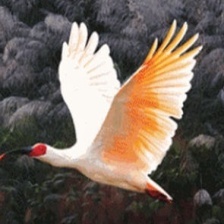
Species: ASIAN CRESTED IBIS
Scientific name: NIPPONIA NIPPON